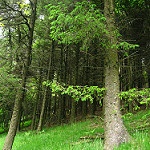
Scene: Outdoor